Amelia Earhart

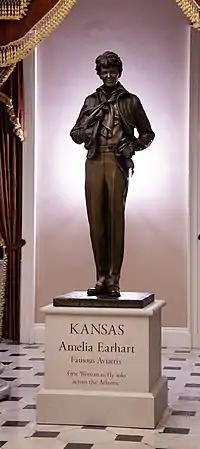
"Amelia Earhart", by Mark and George Lundeen, represents Kansas in the U.S. Capitol's National Statuary Hall Collection

Earhart, Stultz, and Gordon we given receptions at Boston and Chicago, where they were welcomed by civic leaders and large crowds. Earhart received numerous awards and honors during this period.